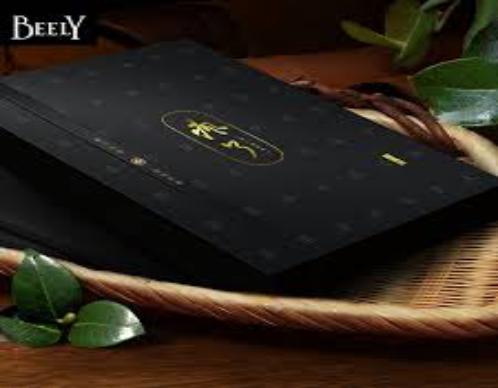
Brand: BEELY
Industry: Necessities